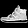
Label: Sneaker